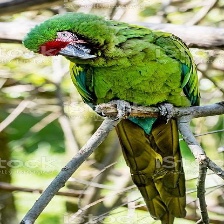
Species: MILITARY MACAW
Scientific name: ARA MILITARIS
ImageNet parent category: macaw